Killers (2010 film)

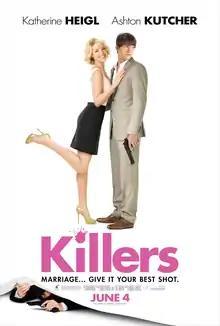
Theatrical release poster

Killers is a 2010 American action comedy film directed by Robert Luketic and starring Katherine Heigl and Ashton Kutcher. The film centers on a young woman (Heigl) who meets the man of her dreams (Kutcher) who turns out to be an assassin. The film was theatrically released on June 4, 2010. It was panned by critics and only grossed $98.2 million worldwide against its $75 million budget.